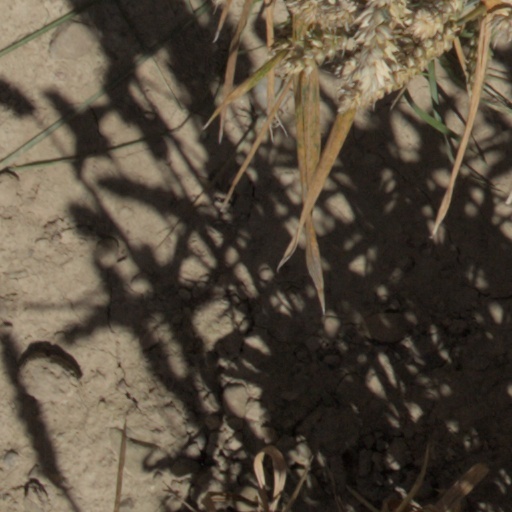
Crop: wheat